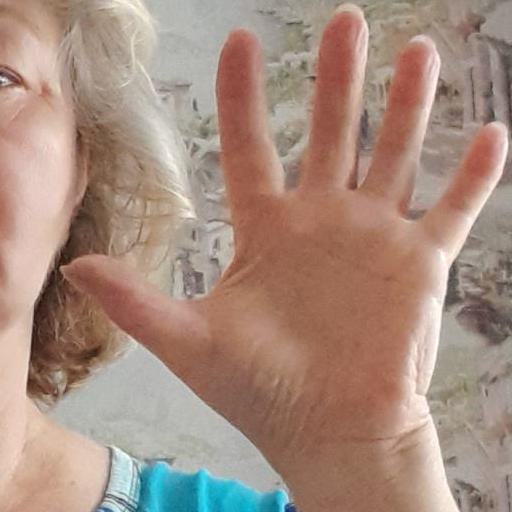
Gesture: palm